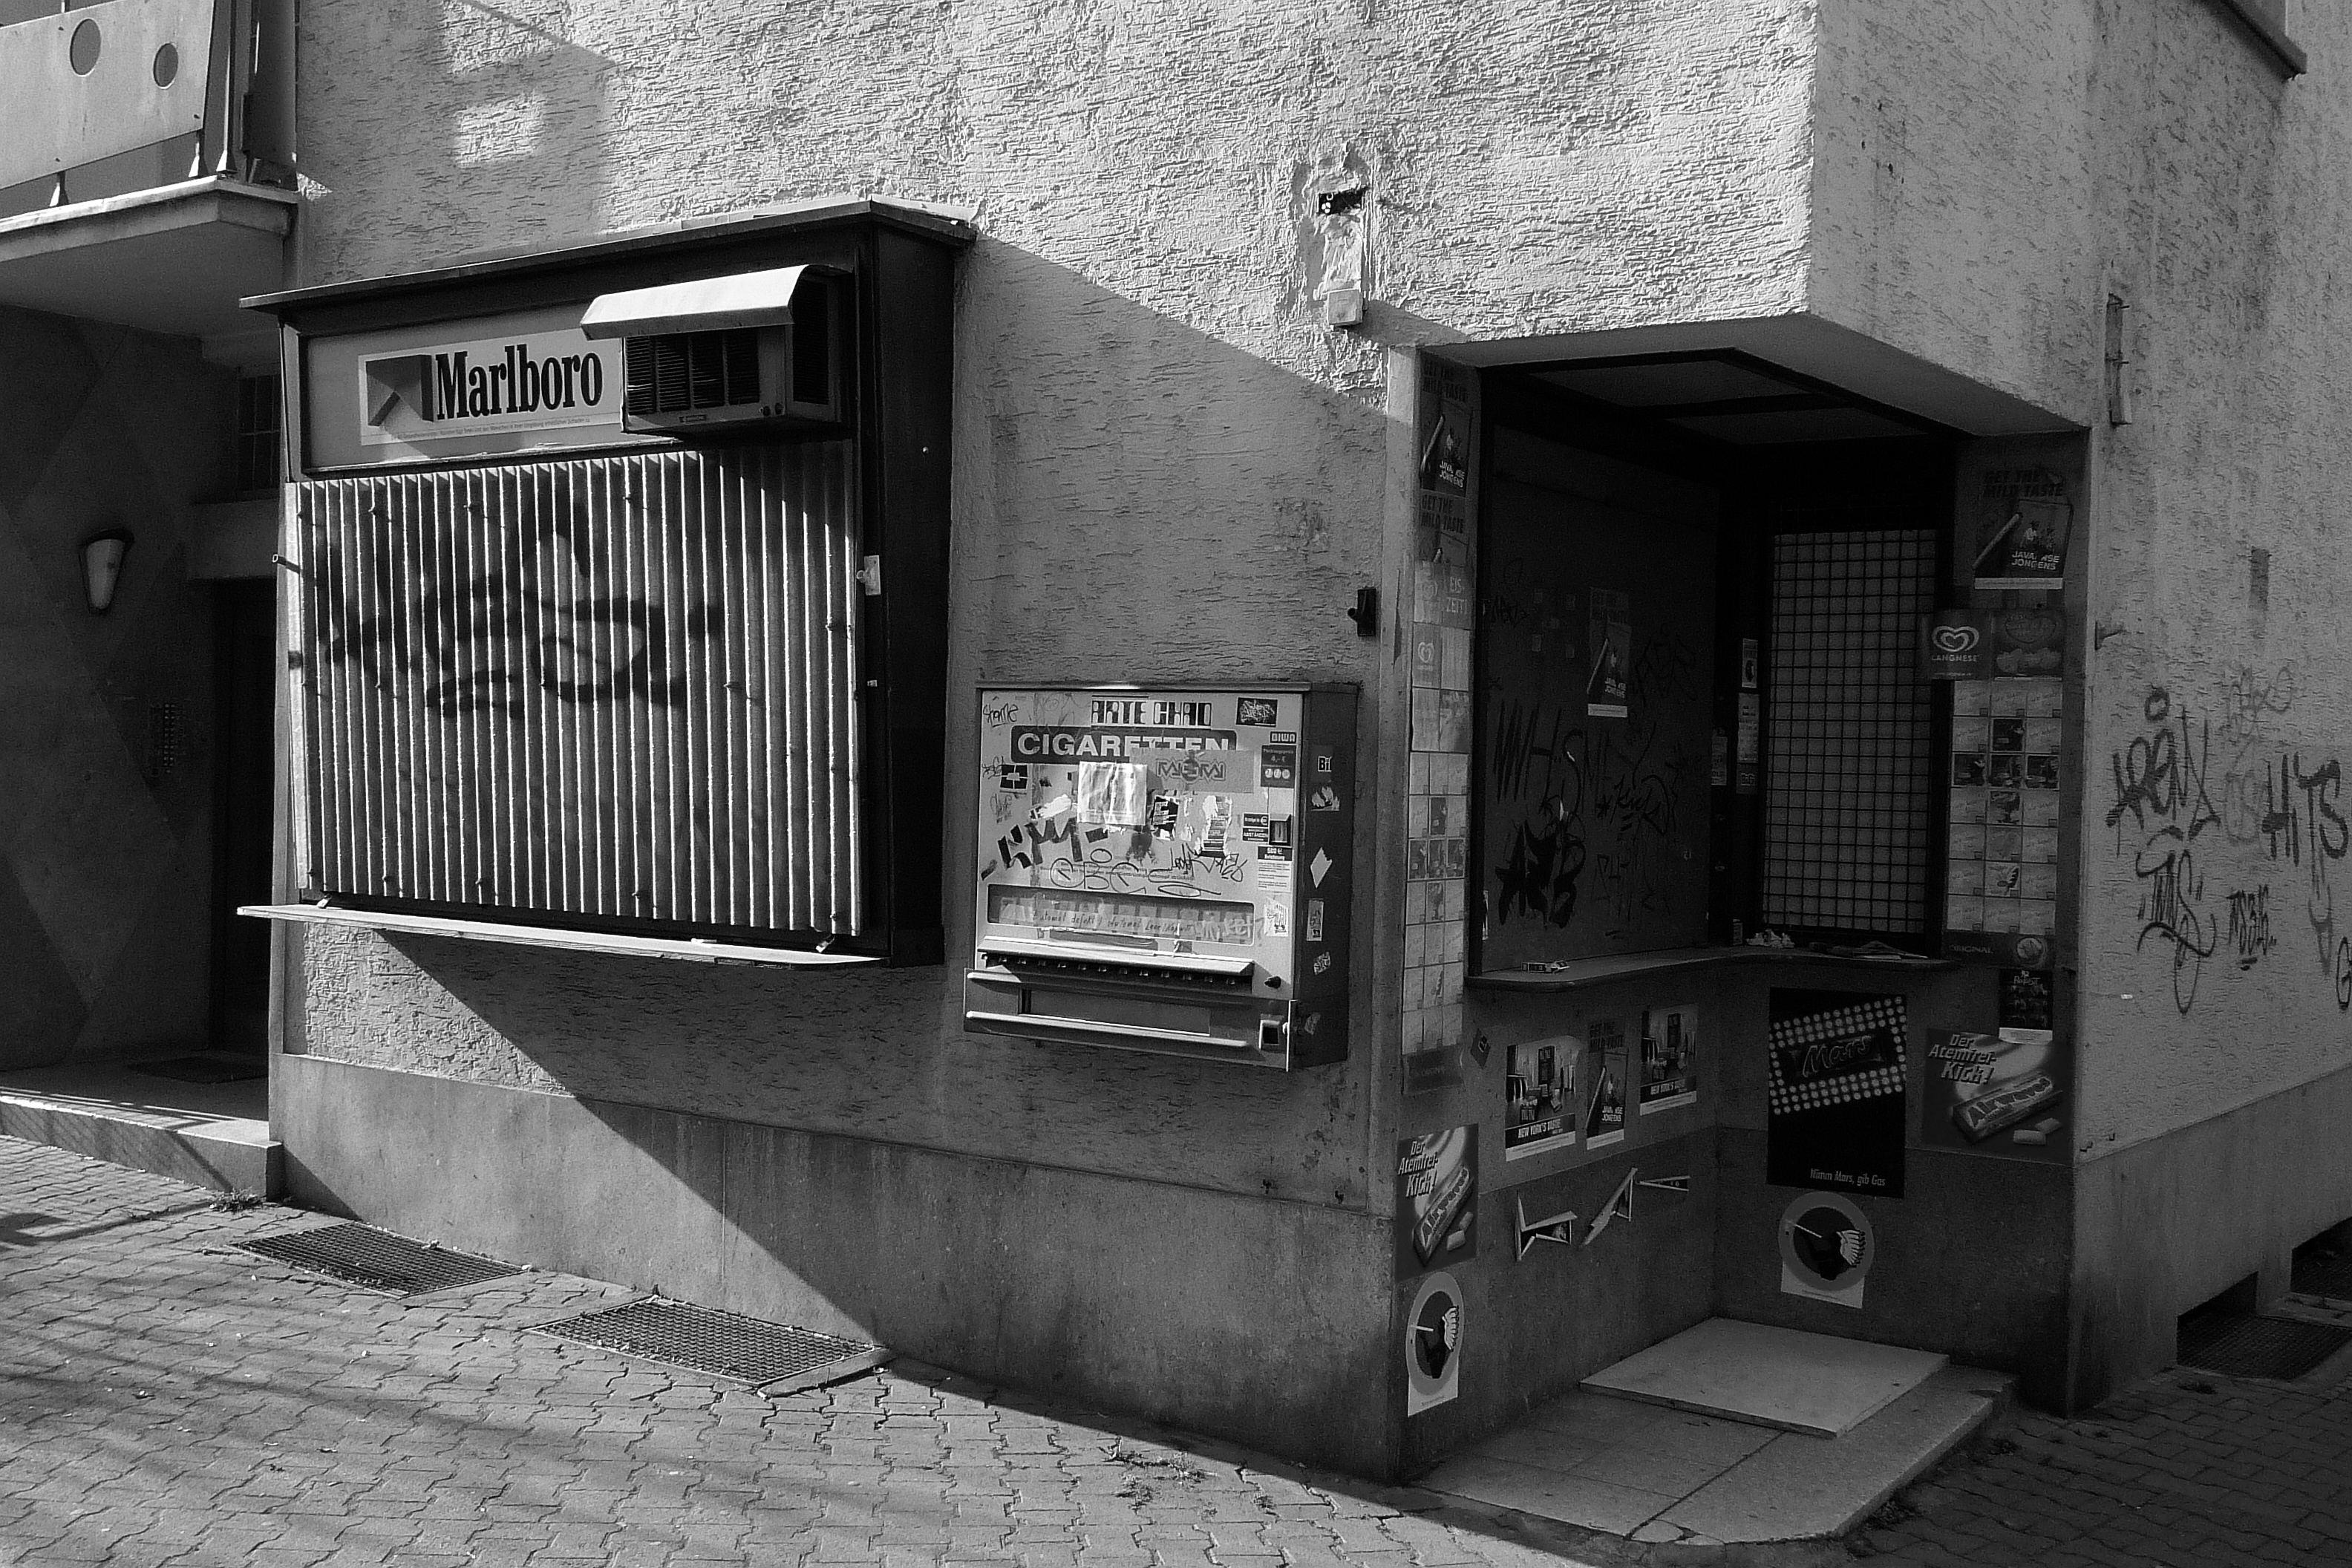
black and white, road, white, street, house, transport, black, monochrome, reflex camera, bw, blackandwhite, blackwhite, germany, alemania, allemagne, sw, schwarzweiss, schwarzweis, germania, frankfurt, schwarzweissfotografie, schwarzweisfotografie, urban area, monochrome photography, digital slr, single lens reflex camera